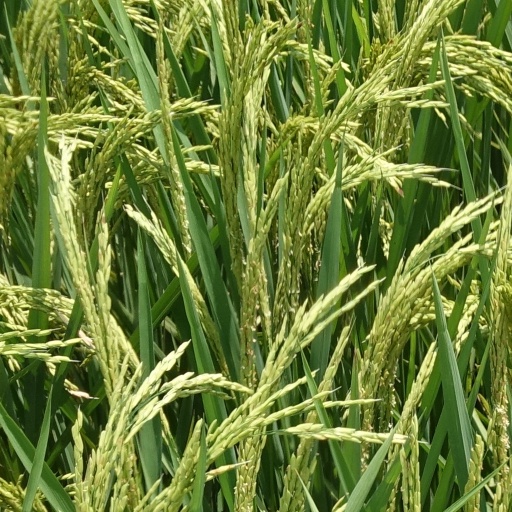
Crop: rice